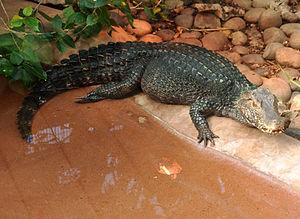
Le parc zoologique de Paignton est un parc zoologique anglais situé sur la côte sud du Devon, à Paignton. Il est la propriété du Groupement de la protection de la vie sauvage Whitley. Ouvert en 1923, il s'étend sur dix hectares où résident quelque 2 000 animaux de 250 espèces.